Blockade of Germany (1939–1945)

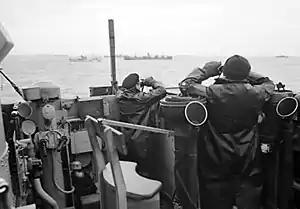
Officers on the bridge of a destroyer, escorting a large convoy of ships keep a sharp look out for attacking enemy submarines during the Battle of the Atlantic in October 1941.

The US now accepted that it needed to increase spending for its own defense, especially with the growing threat of Japan, but there was real concern that Britain would fall before the weapons were delivered. Despite the success in evacuating a third of a million men at Dunkirk and the later evacuations from St Malo and St Nazaire, the British army left behind 2,500 heavy guns, 64,000 vehicles, 20,000 motor cycles and well over half a million tons of stores and ammunition. To help in the interim, Congress agreed to let Britain have a million mothballed First World War rifles, stored in grease with around fifty rounds of ammunition for each. But, following the British attack on the French fleet at Oran on 4 July to prevent it from falling into German hands, the British were proving they would do whatever was necessary to continue the fight, and Roosevelt was now winning his campaign to convince Congress to be even more supportive of Britain, with the Destroyers for Bases Agreement and with the approval of a British order for 4,000 tanks.